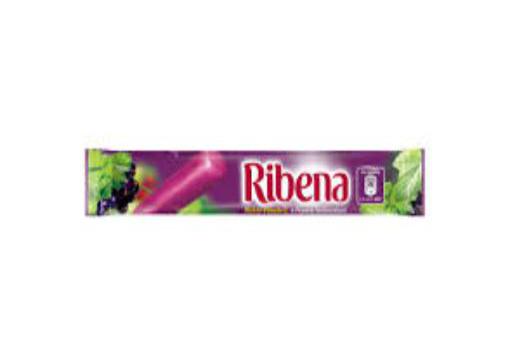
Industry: Food